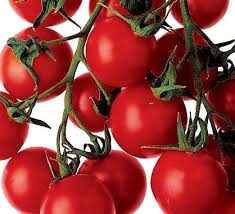
Label: tomato